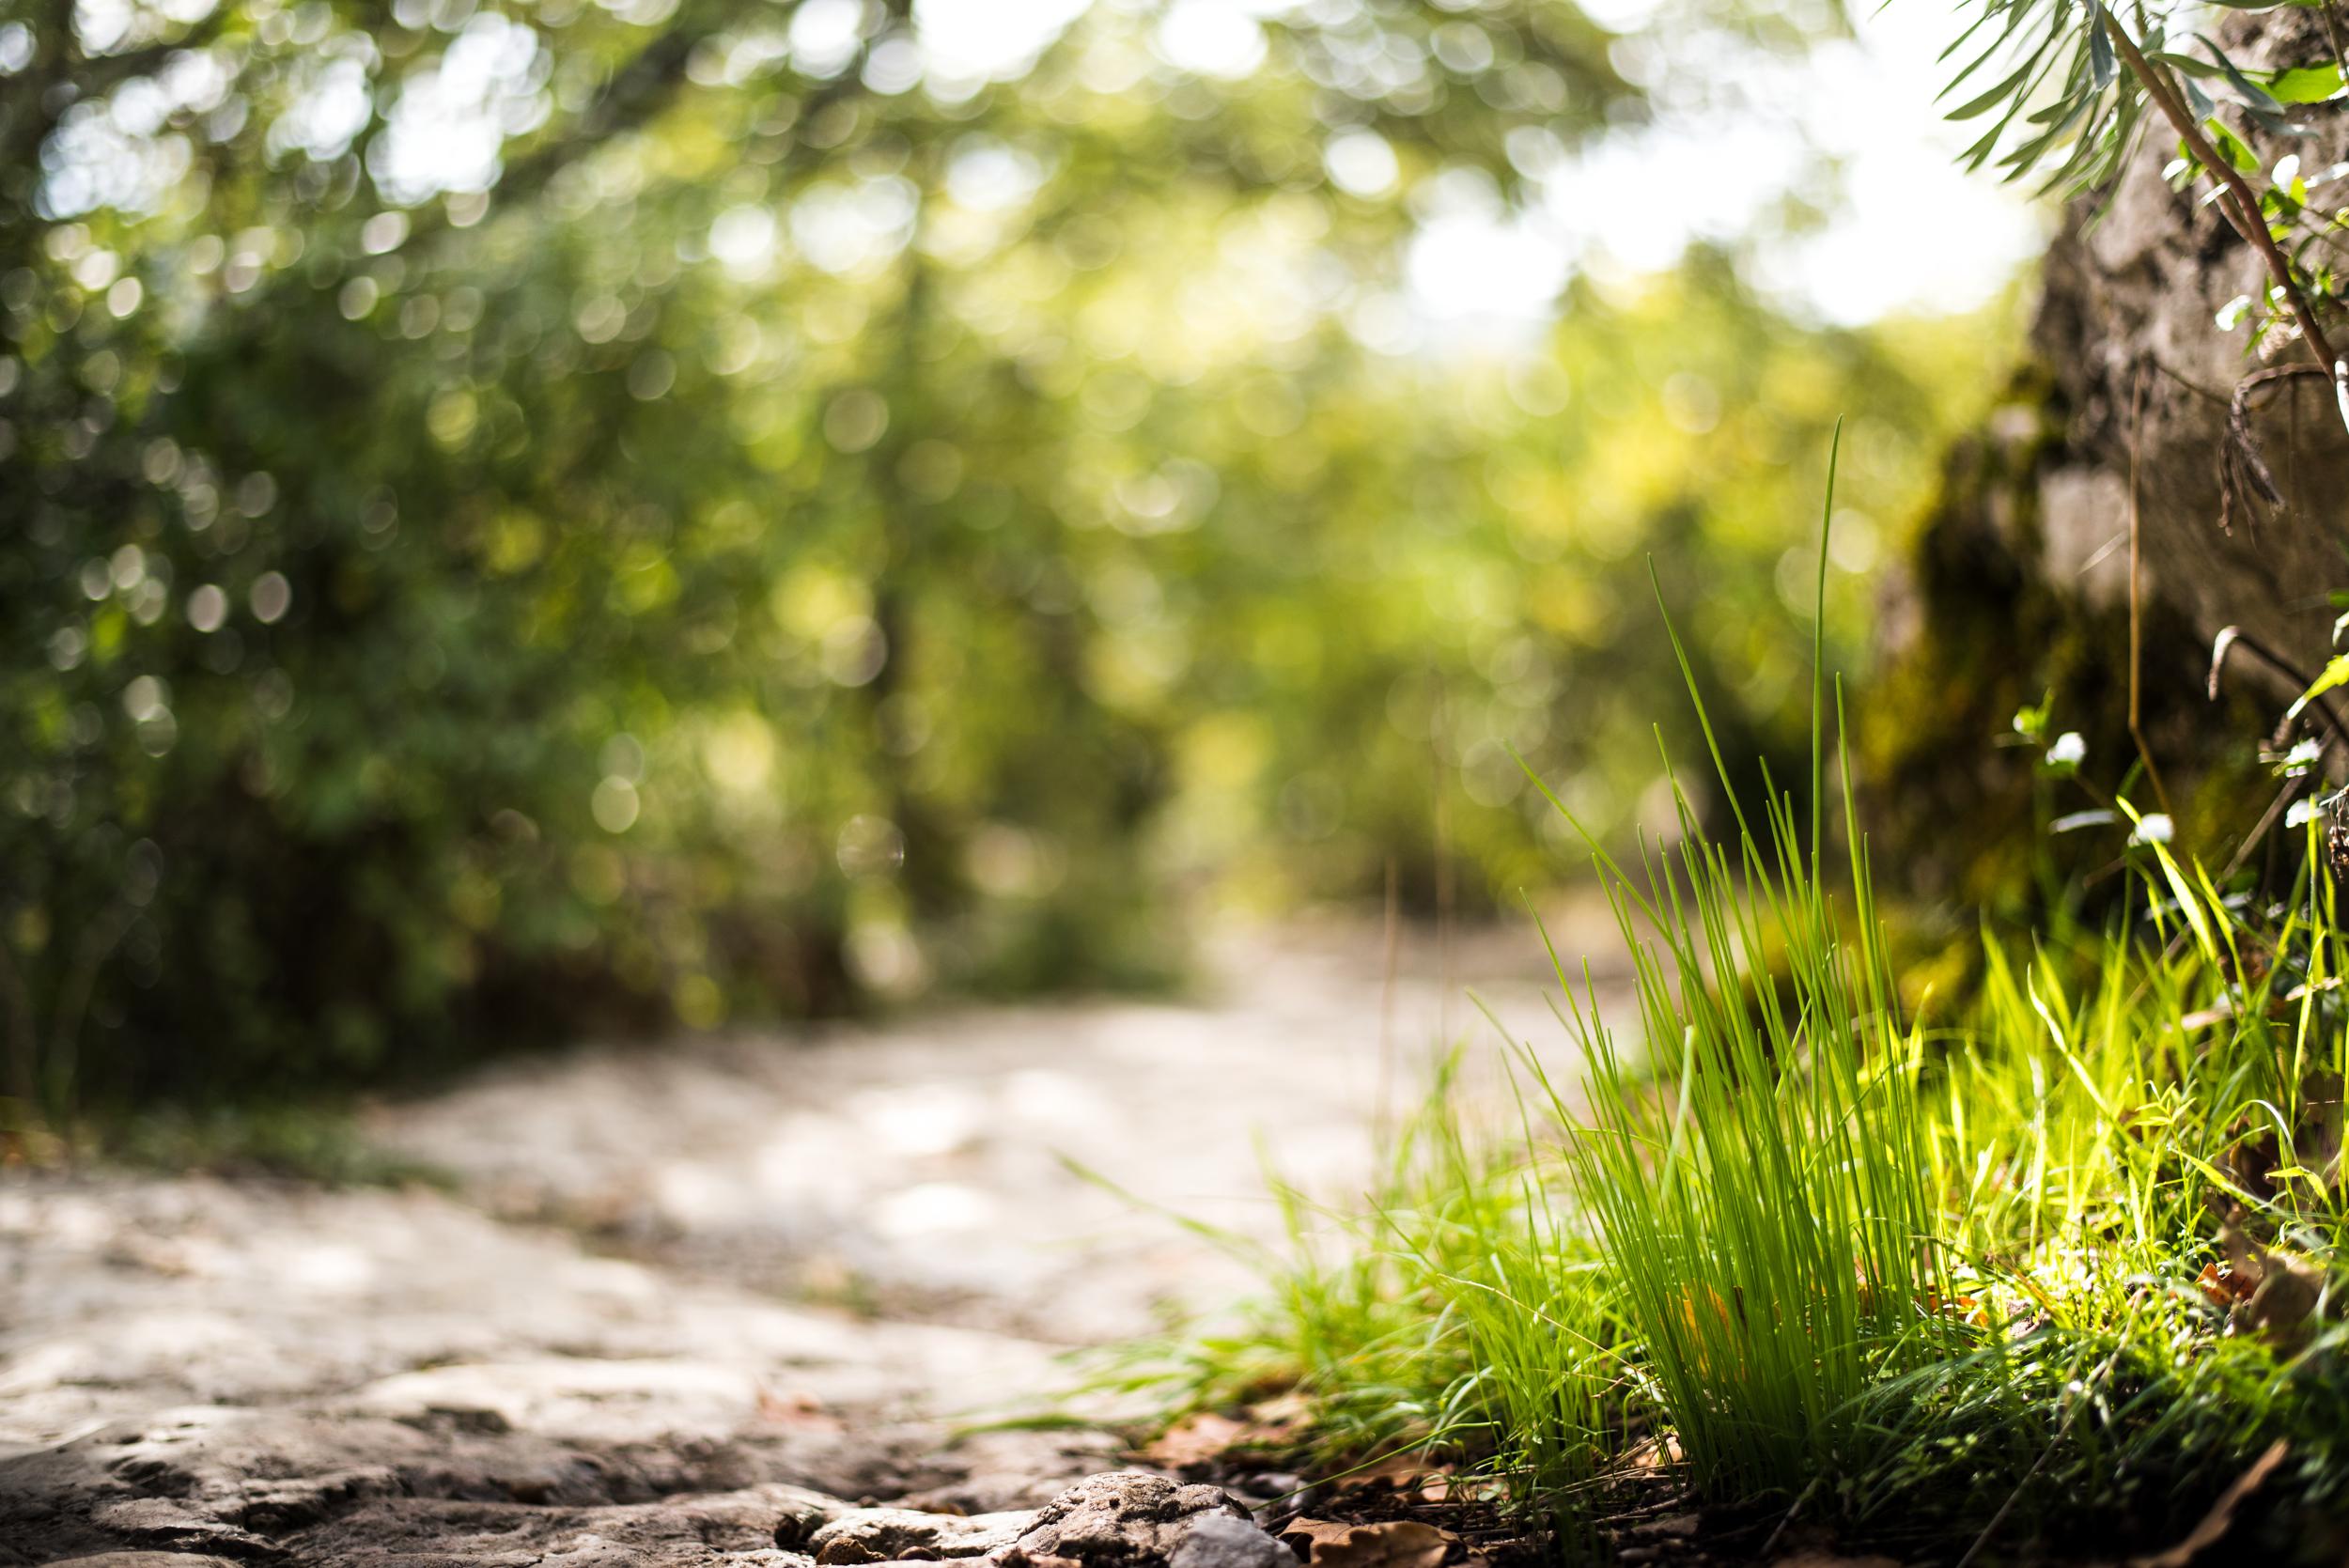
landscape, tree, nature, forest, grass, branch, plant, trail, lawn, sunlight, leaf, flower, europe, stream, green, autumn, scenery, soil, botany, nikon, garden, flora, season, paysage, chemin, srnit, paisible, scene, nikkor, d750, woodland, quiet, sentier, habitat, tranquilit, calme, randonne, herbe, curuyann, serein, paeceful, rural area, natural environment, grass family, woody plant